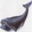
Label: whale